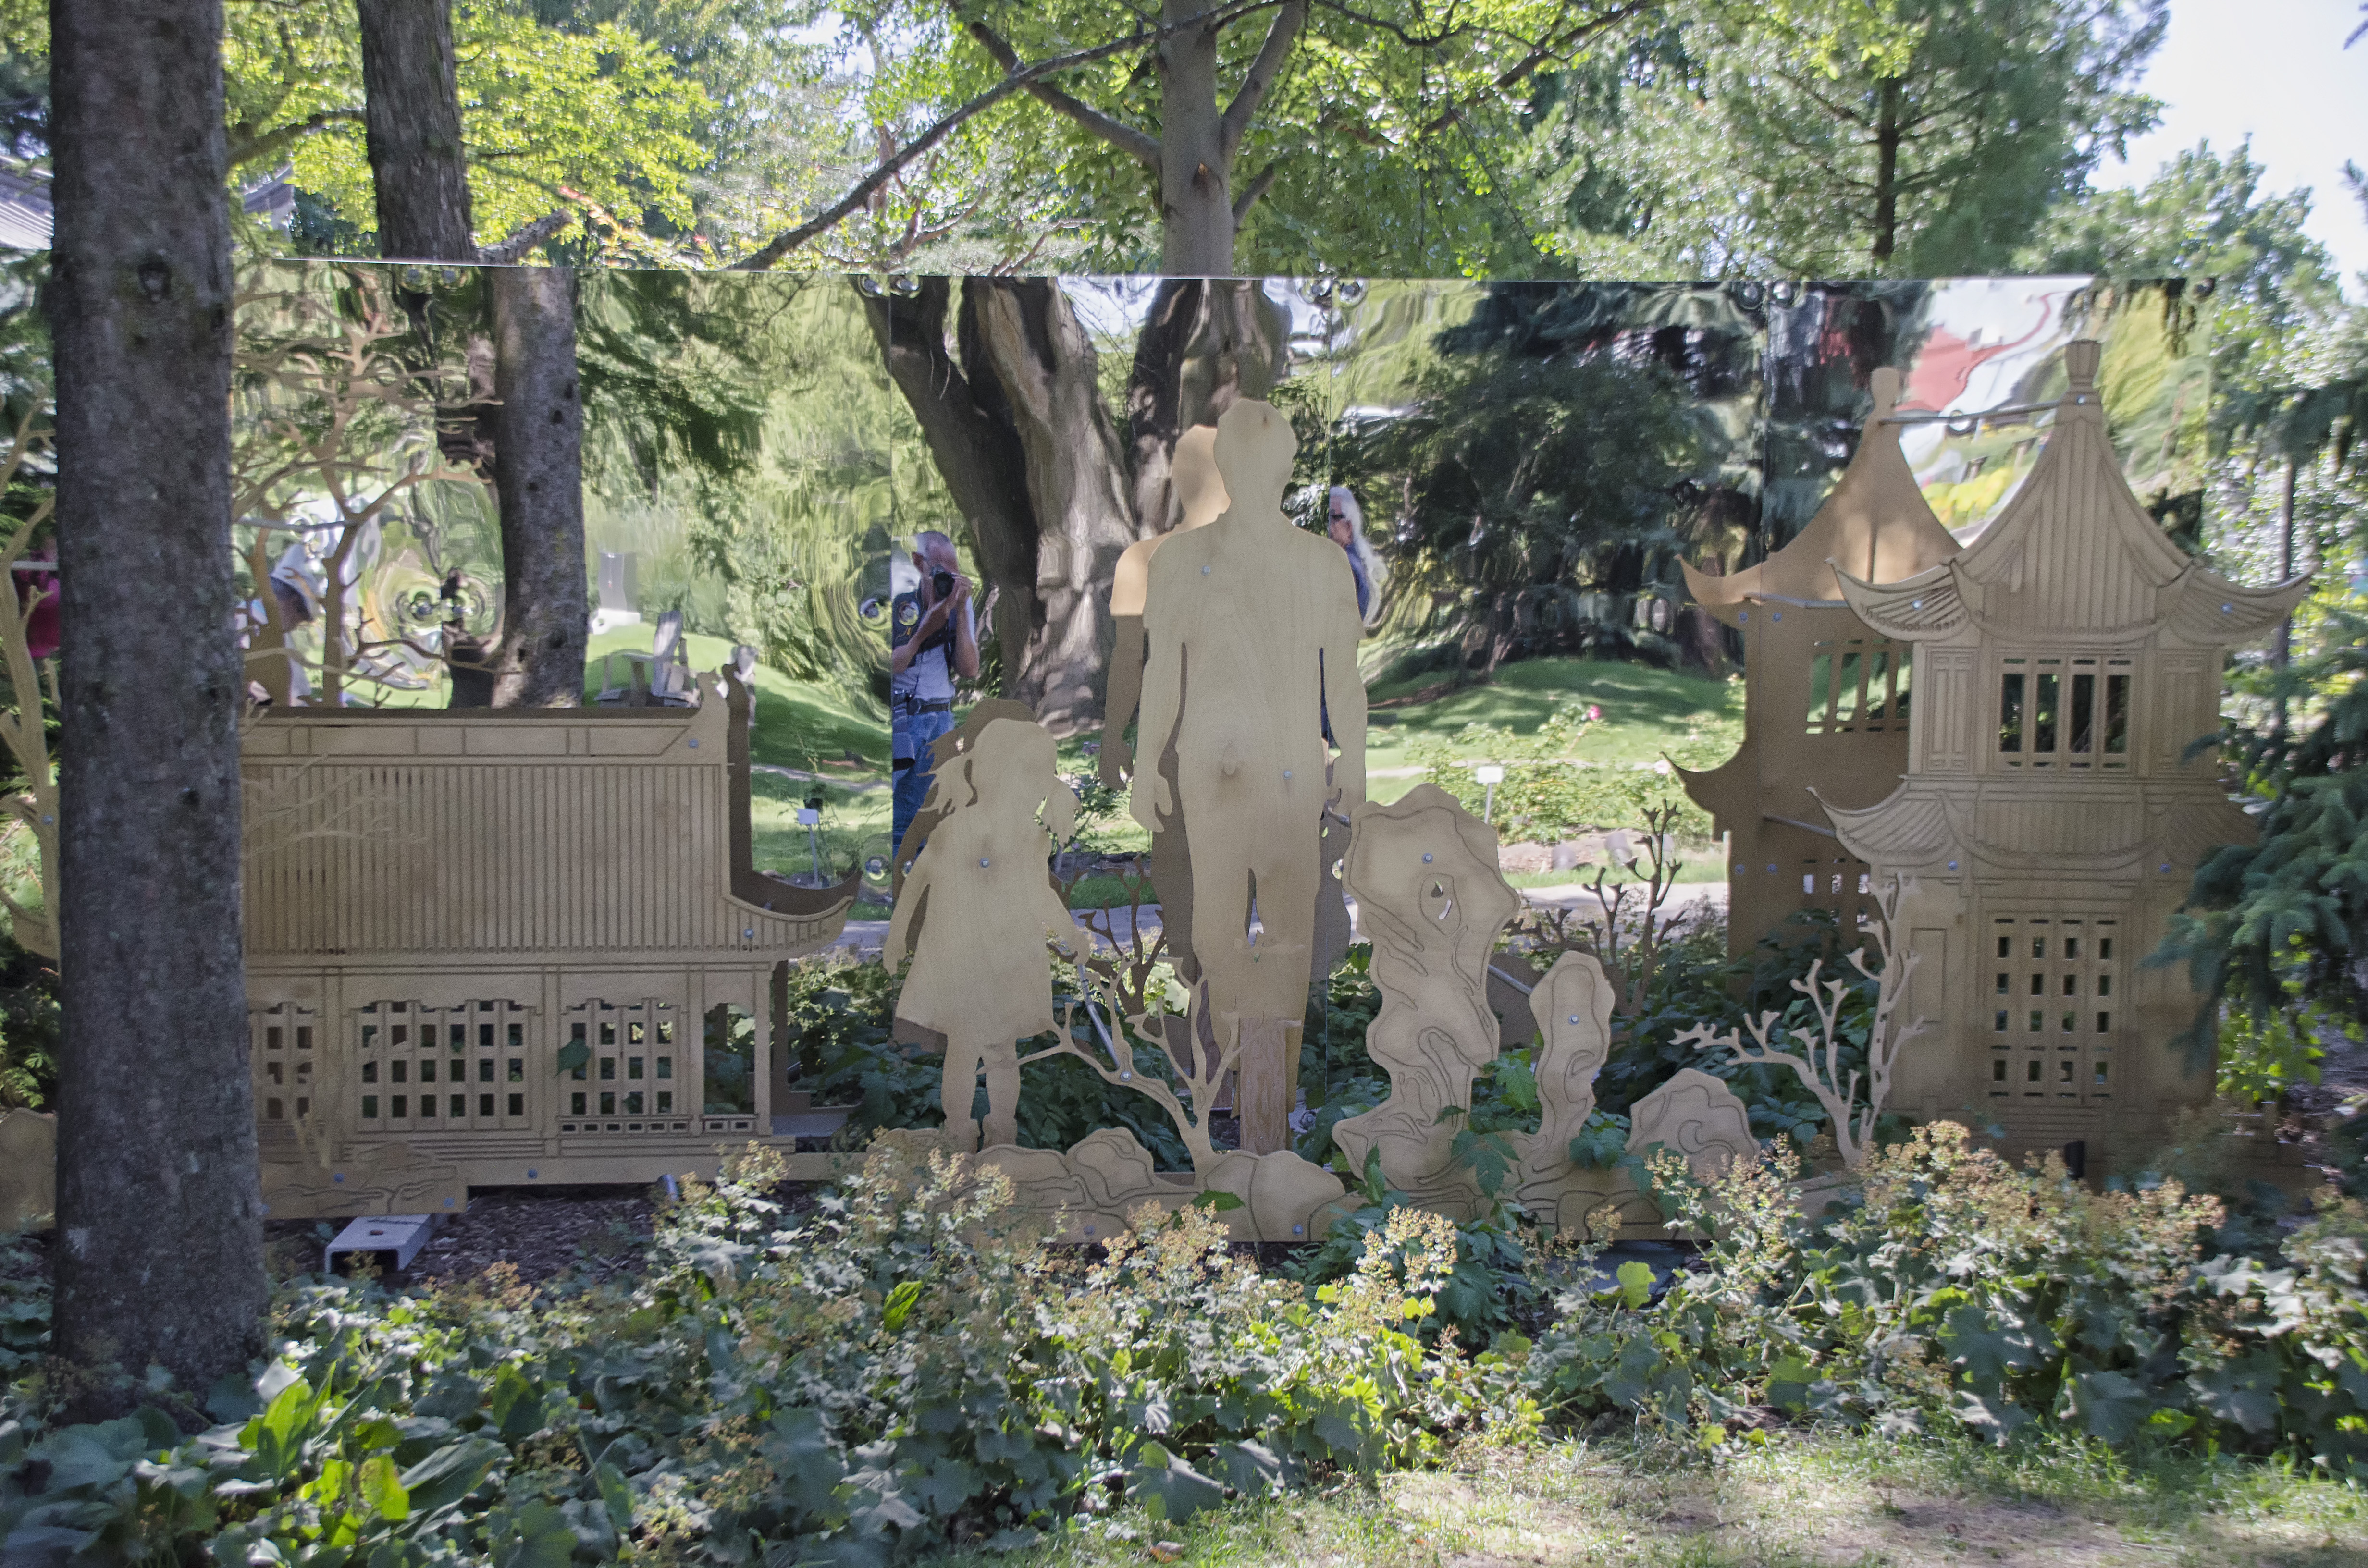
city, monument, statue, park, garden, tourism, sculpture, art, de, of, canada, quebec, montreal, ville